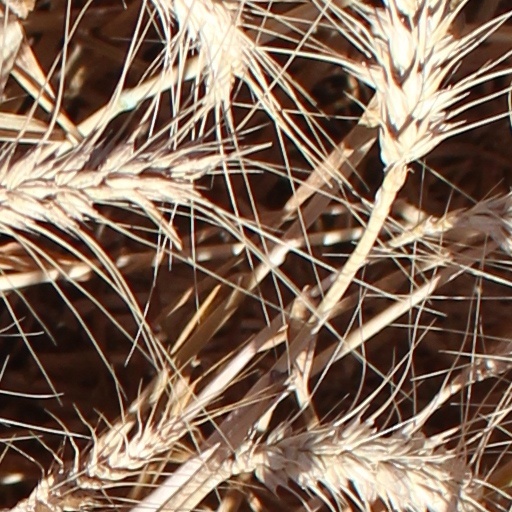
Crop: wheat